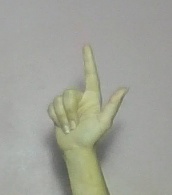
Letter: laam